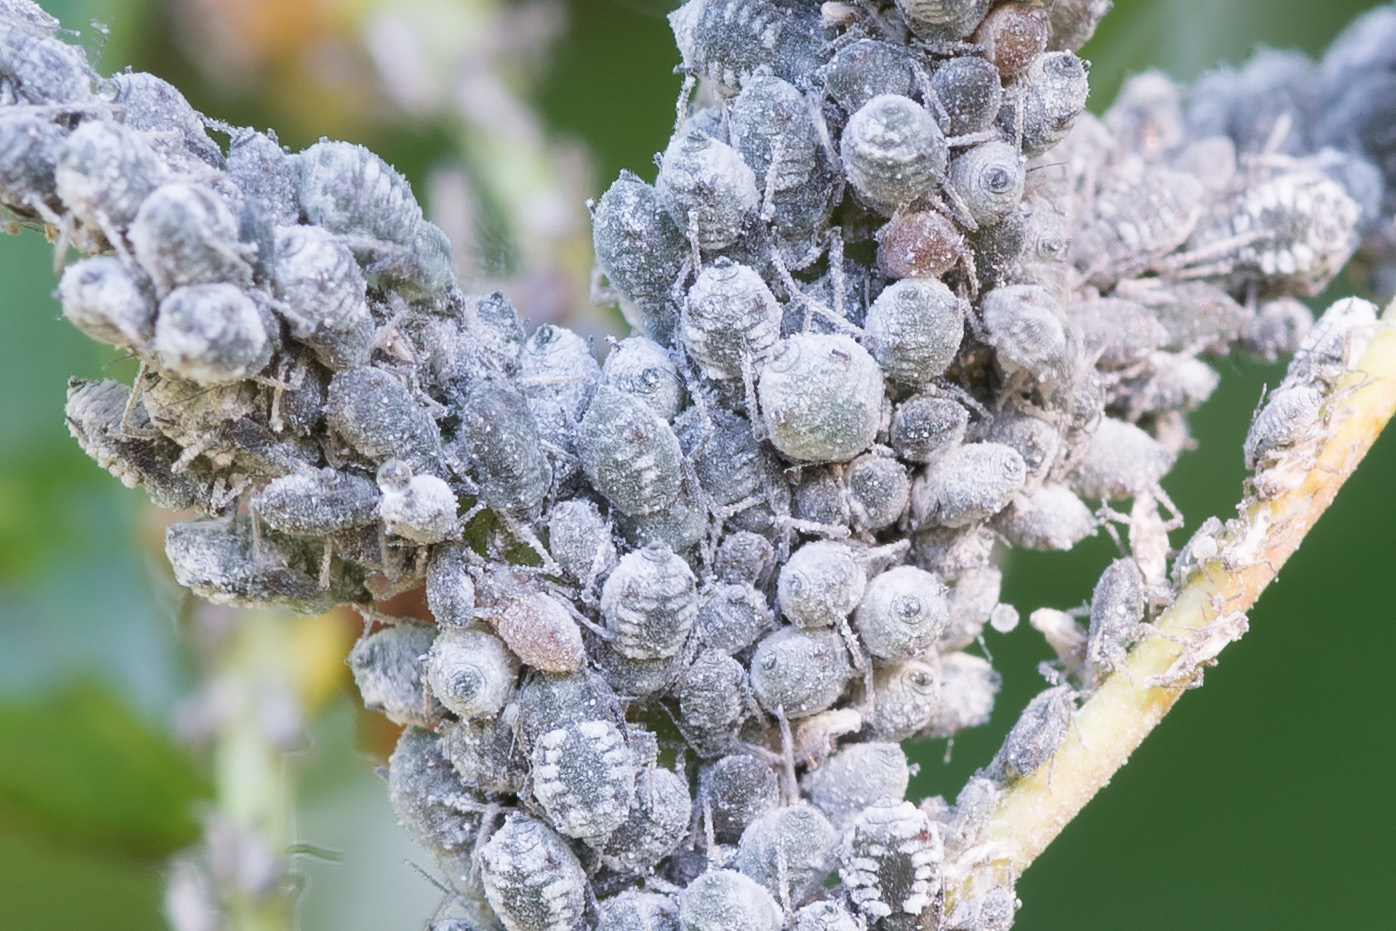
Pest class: bird_cherry_oat_aphid